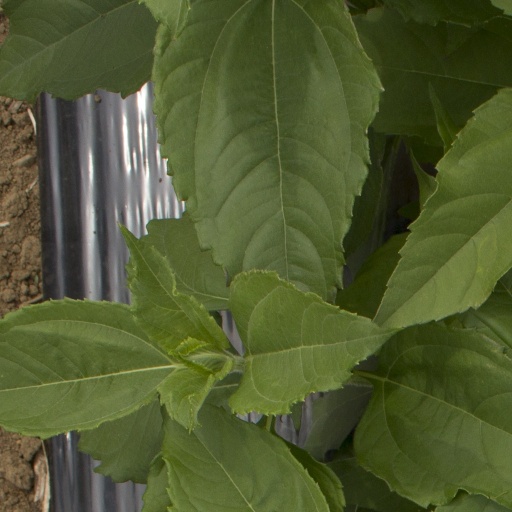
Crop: Jerusalem artichoke